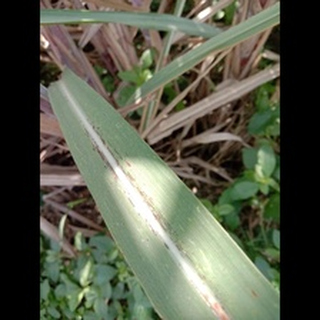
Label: sugarcane_rust